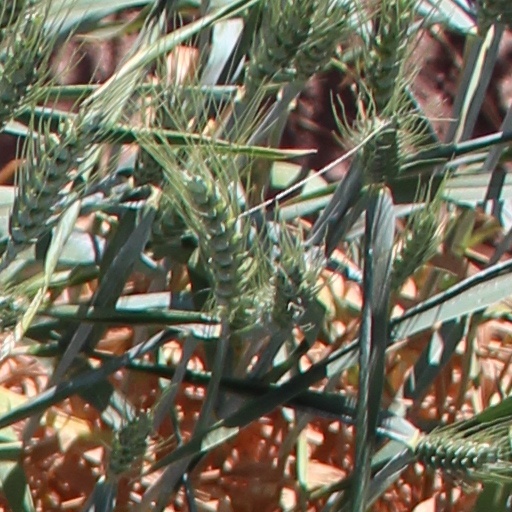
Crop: wheat